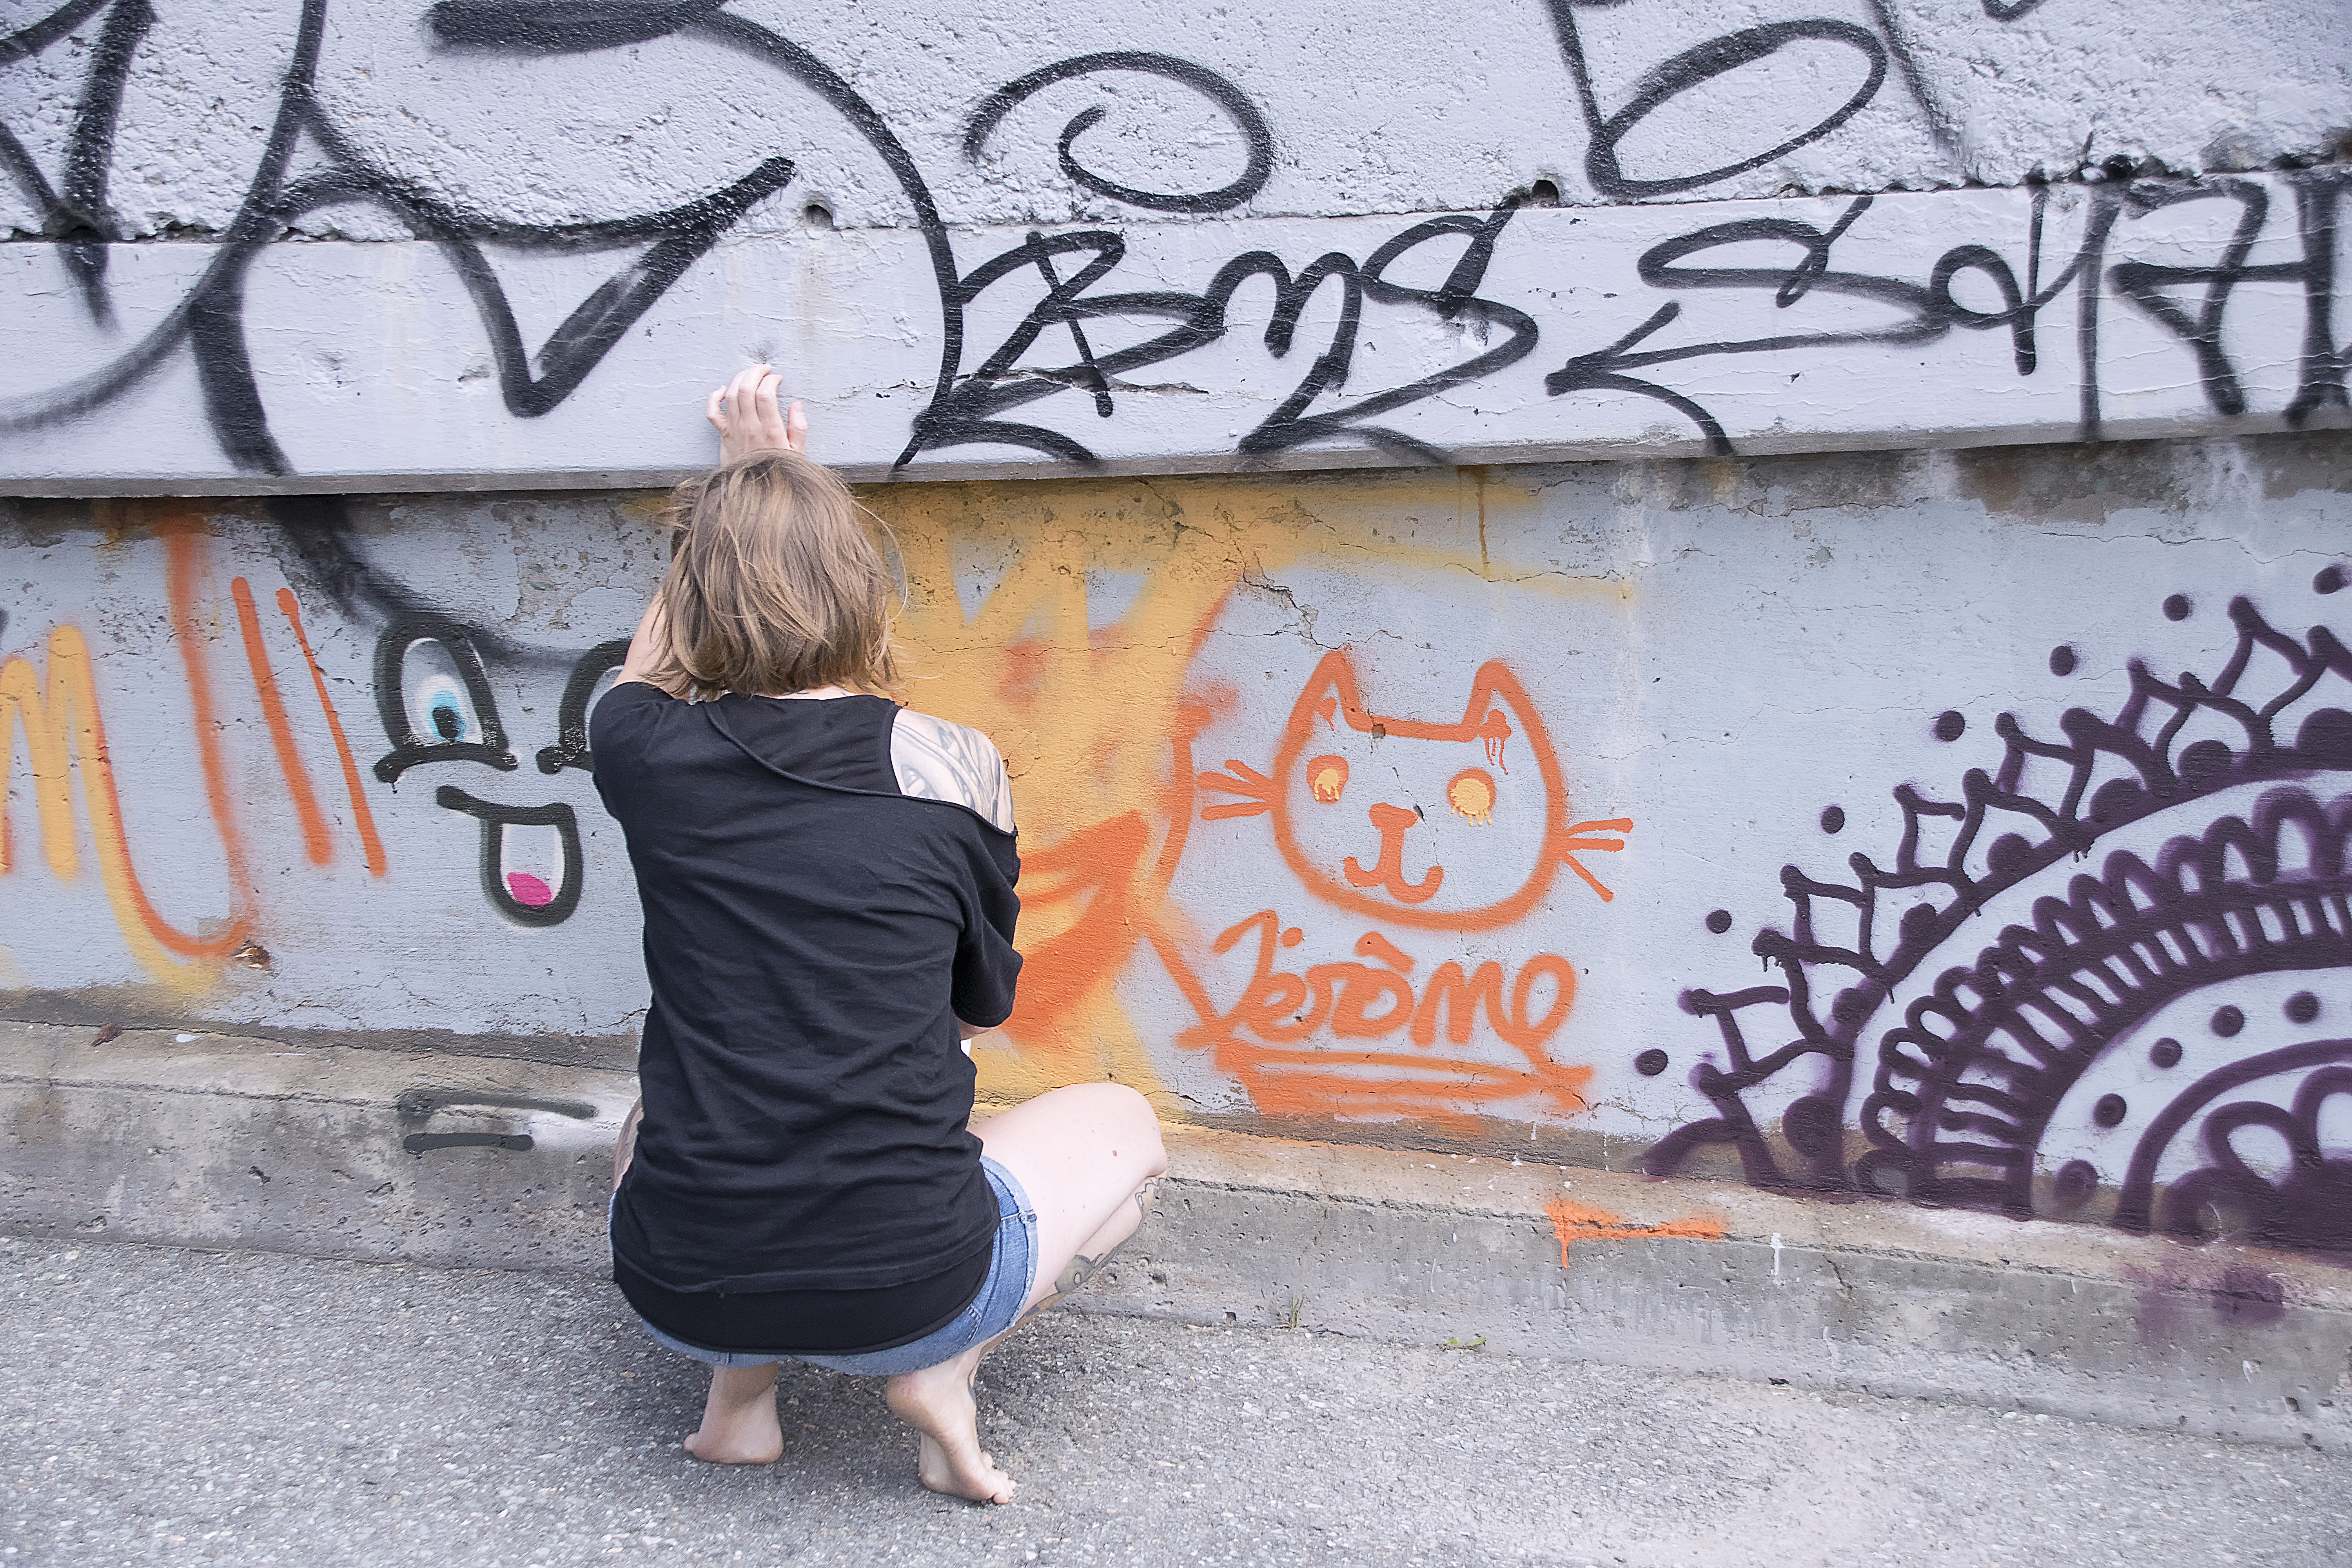
road, street, urban, wall, graffiti, street art, art, canada, infrastructure, mural, quebec, sherbrooke, urbain, amalgam